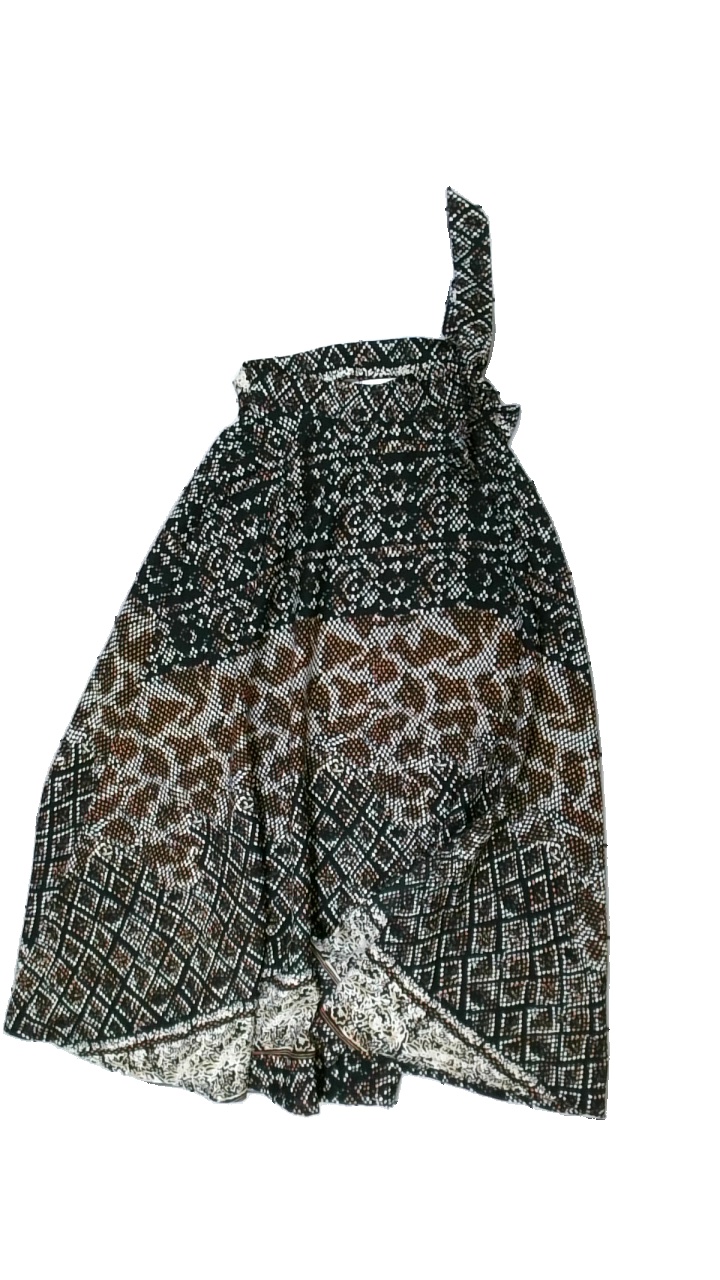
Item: Skirt (Ladies)
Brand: Indiska
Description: kjol med prickar i olika mönster
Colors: Black, White, Brown
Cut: Regular
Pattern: Other
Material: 100% polyester
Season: All
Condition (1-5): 5
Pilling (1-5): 5
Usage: Reuse
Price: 50-100